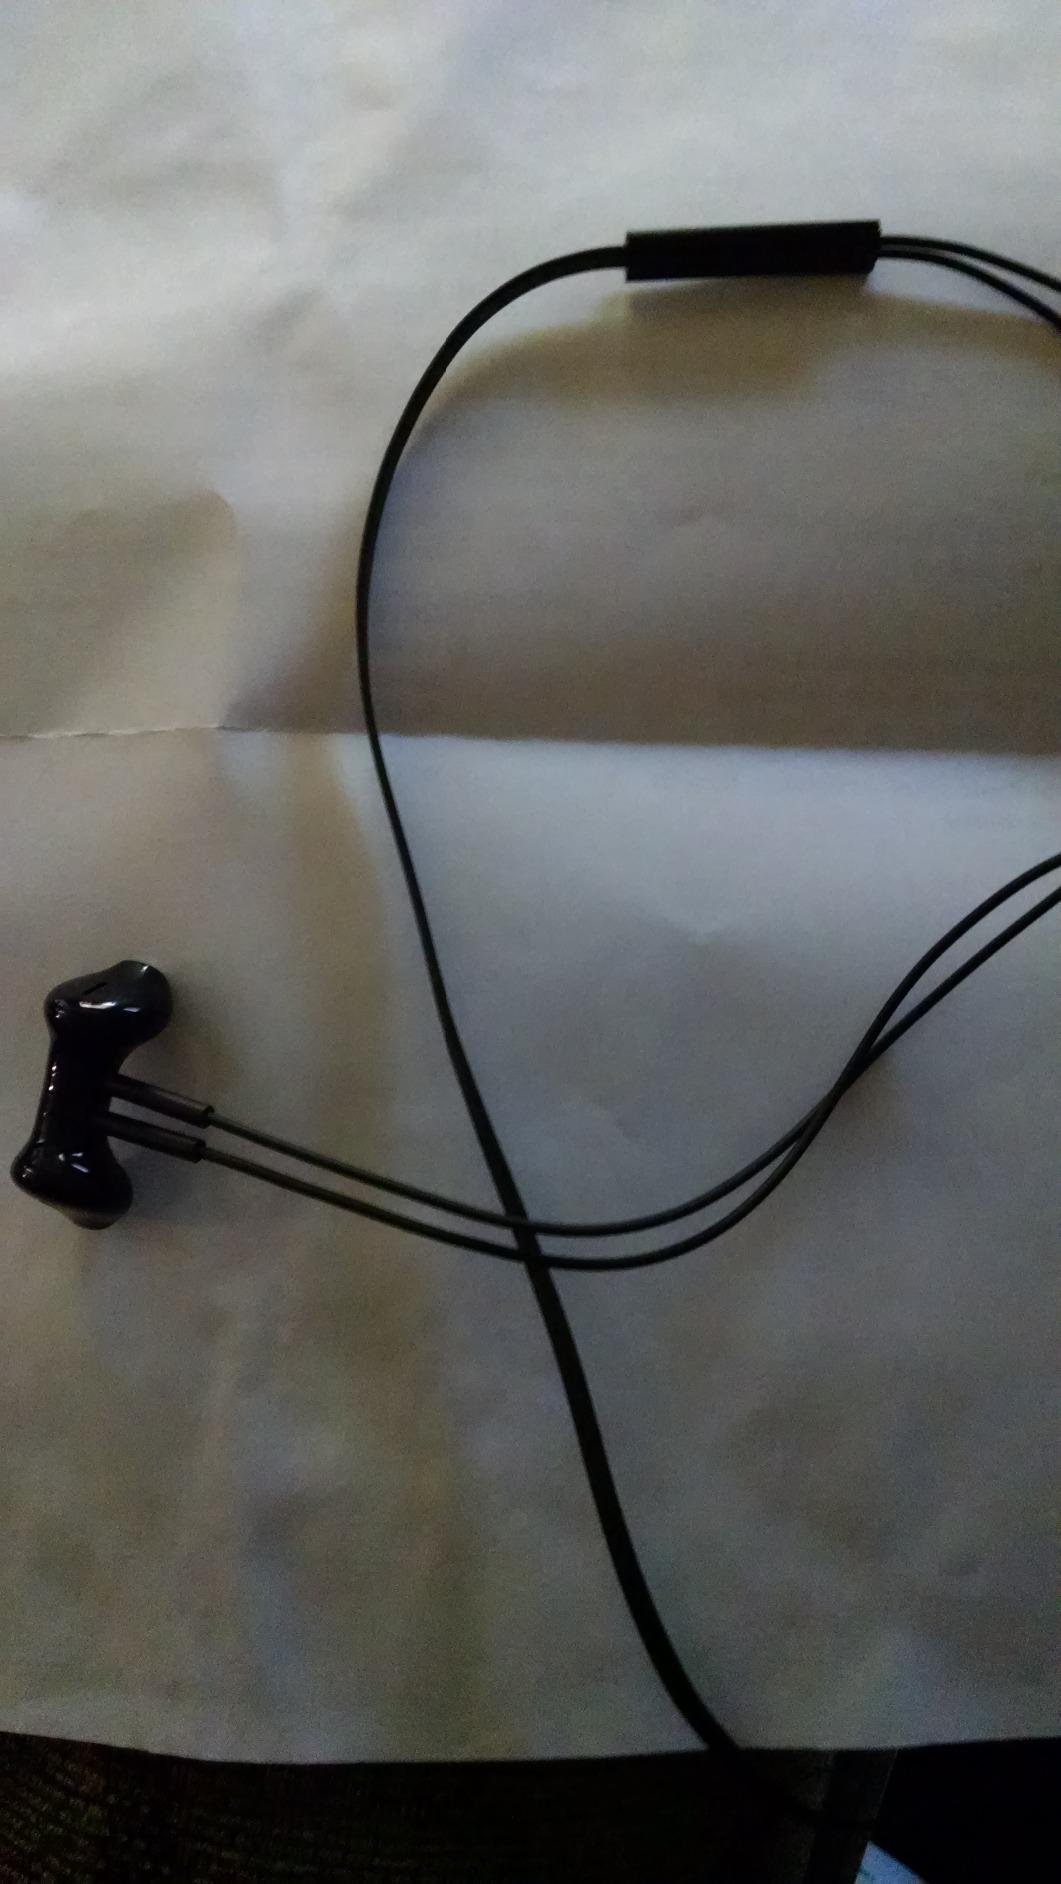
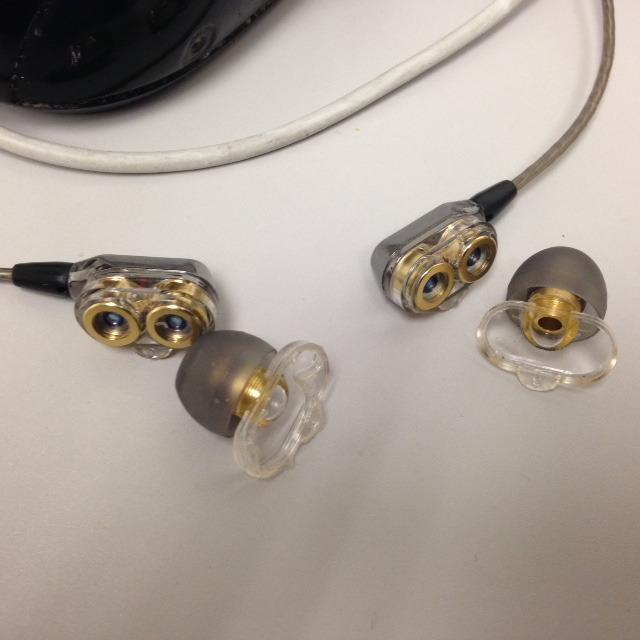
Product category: headphones
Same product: no